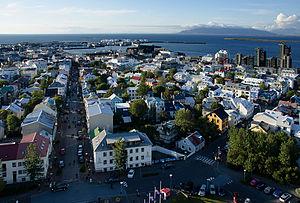
L'Islande, en forme longue la république d'Islande, est un pays insulaire d'Europe du Nord situé dans l'océan Atlantique. Géographiquement plus proche du continent américain du fait de sa proximité avec le Groenland, le pays est rattaché culturellement et historiquement à l'Europe. Ayant pour capitale et pour plus grande ville Reykjavik, son régime politique est une république parlementaire.
L'environnement en Islande est l'environnement du pays Islande, pays d'Europe.